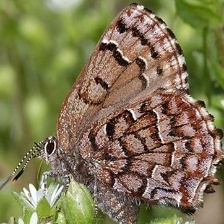
Species: EASTERN PINE ELFIN